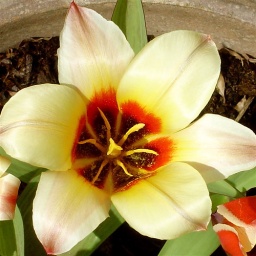
The tulips in the pot by the window are blooming now.